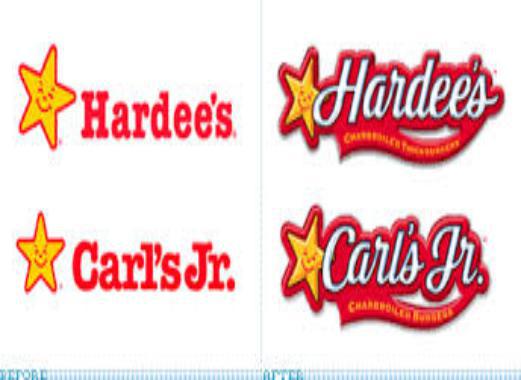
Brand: Carl's Jr
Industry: Food